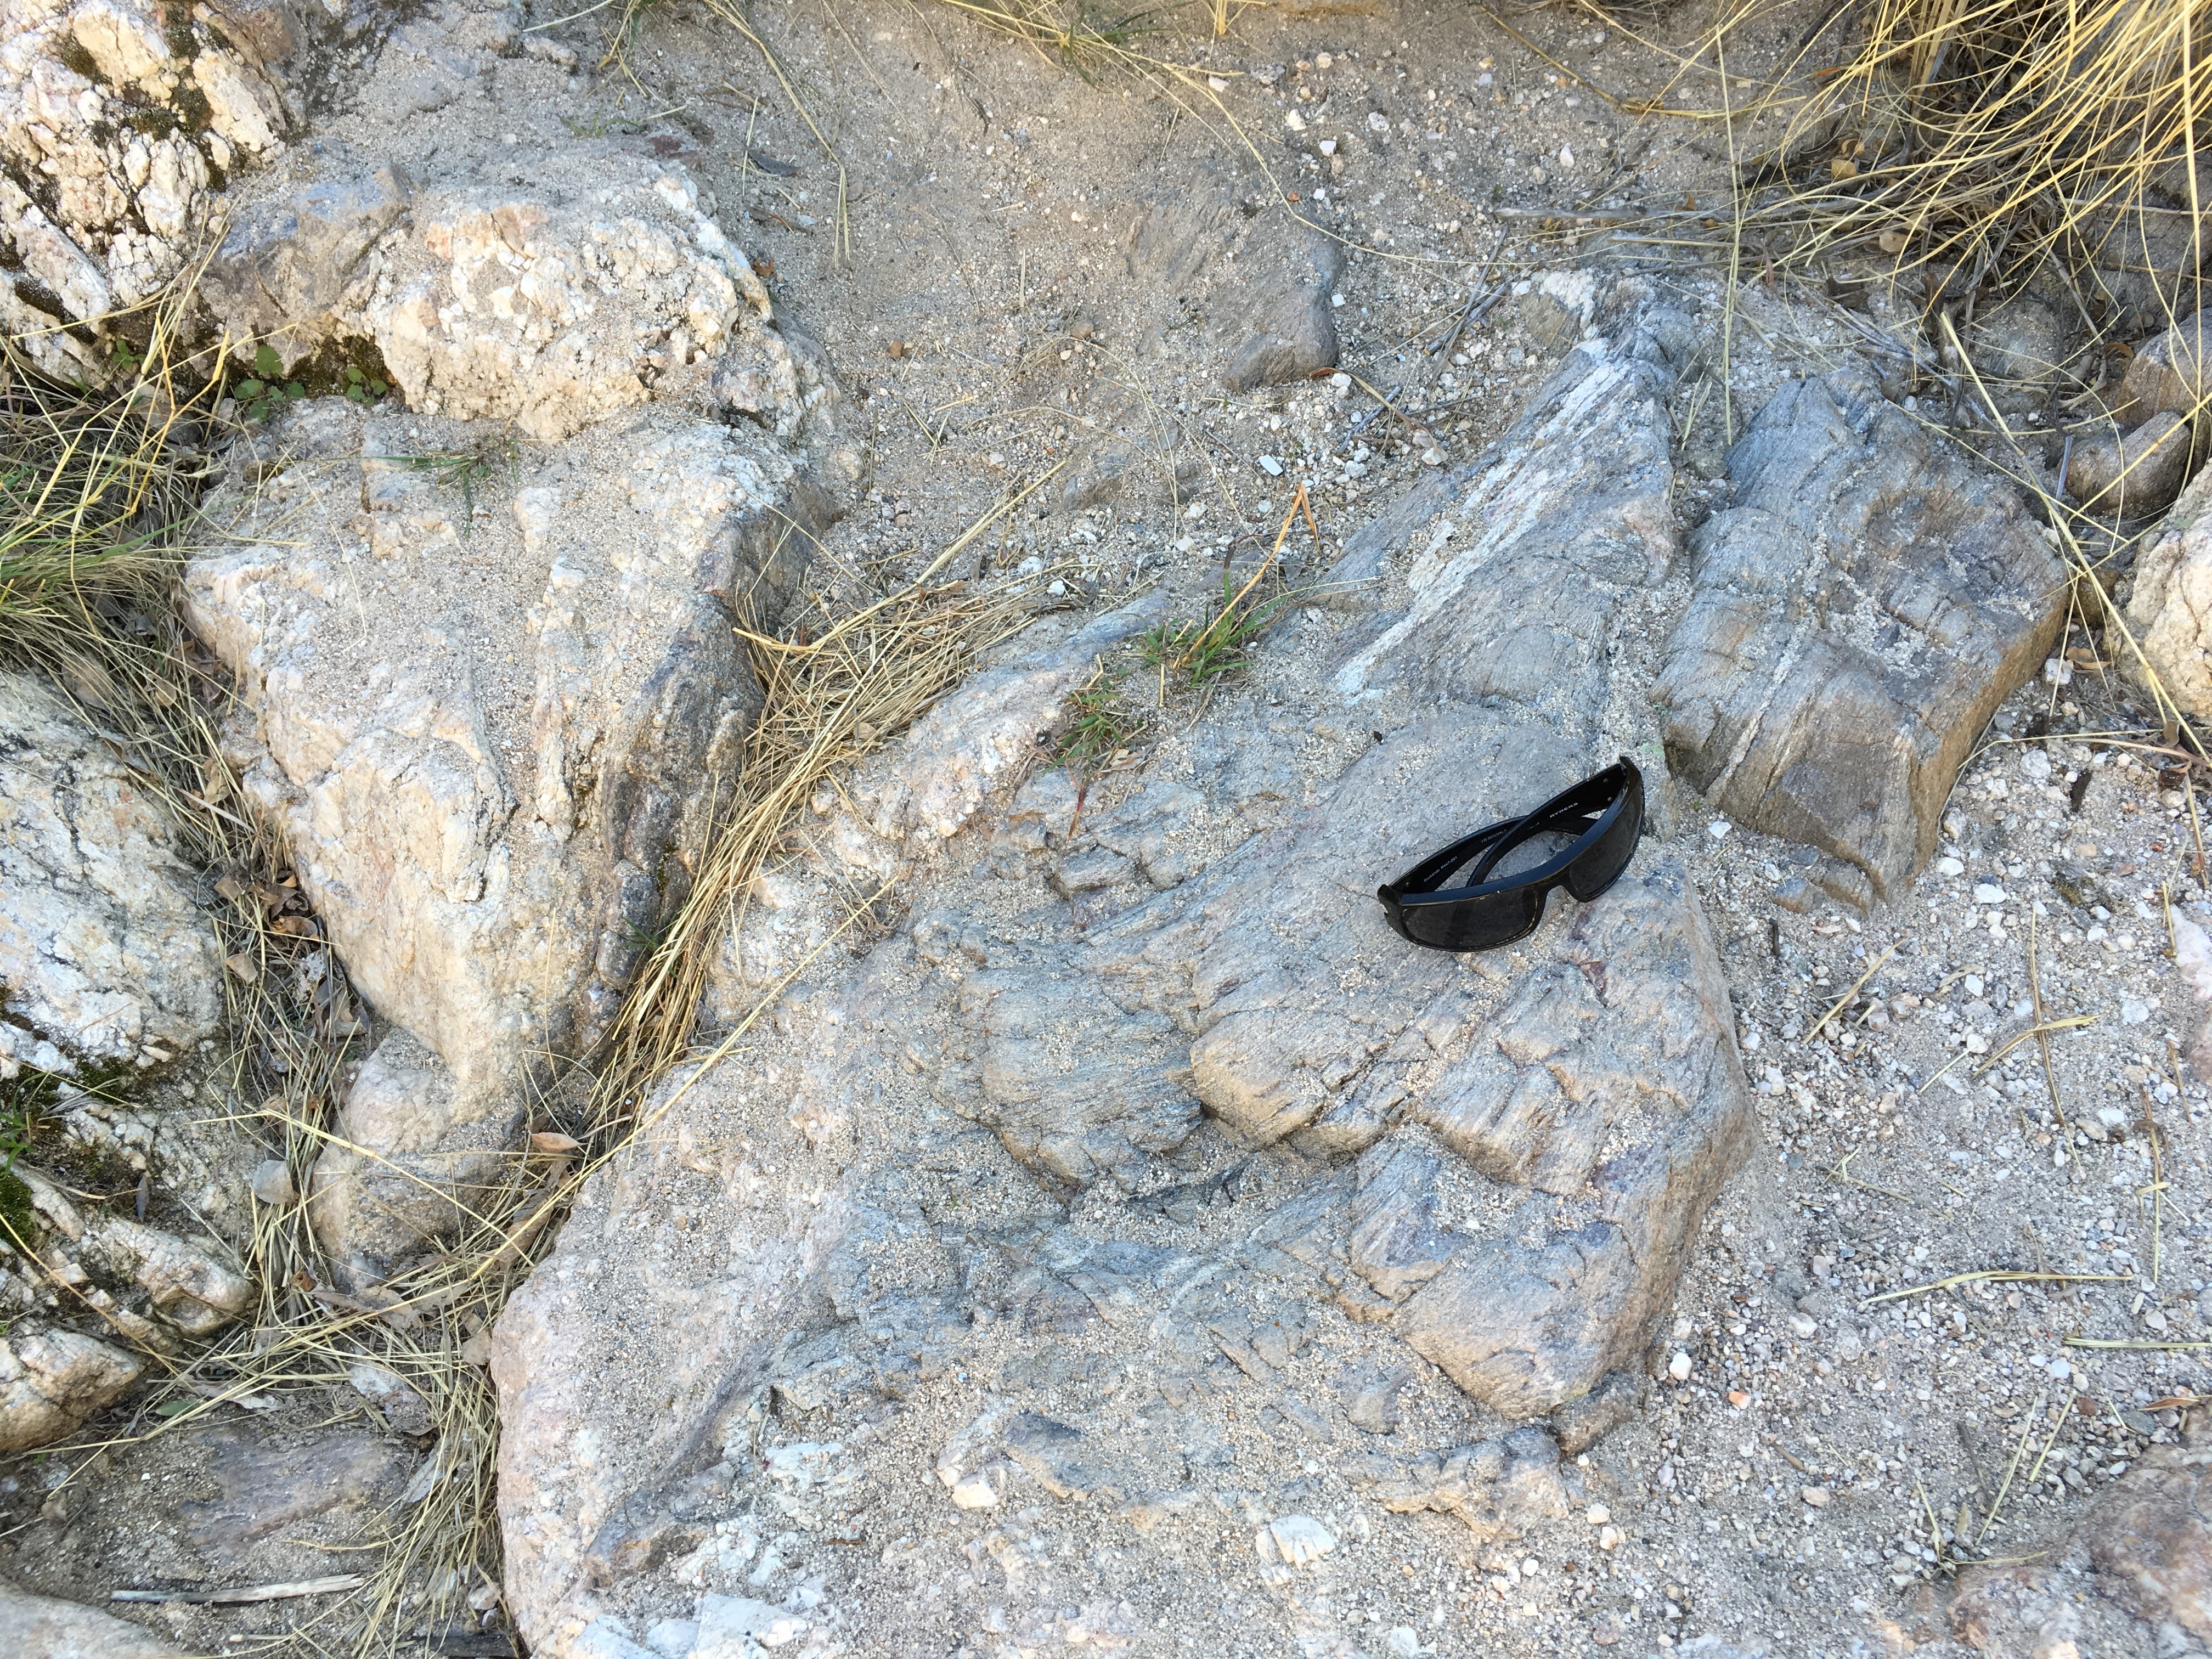
rock, wildlife, fauna, geology